Mount Ascutney

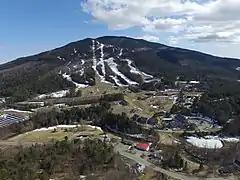
aerial view of Mount Ascutney

Mt. Ascutney was home to the Ascutney Mountain Resort, a ski resort on the mountain's northwest face, in the village of Brownsville. The ski area closed in 2010, and became a nature preserve.